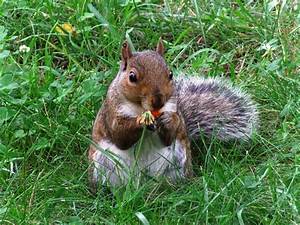
Label: squirrel